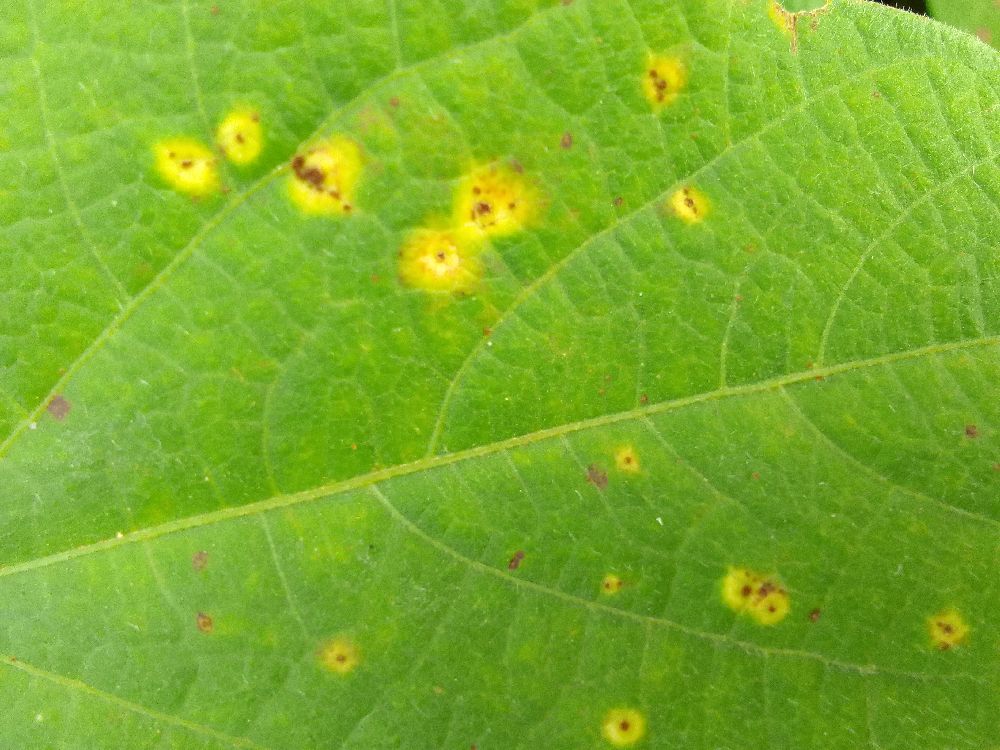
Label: rust